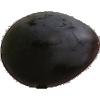
Label: Plum 3